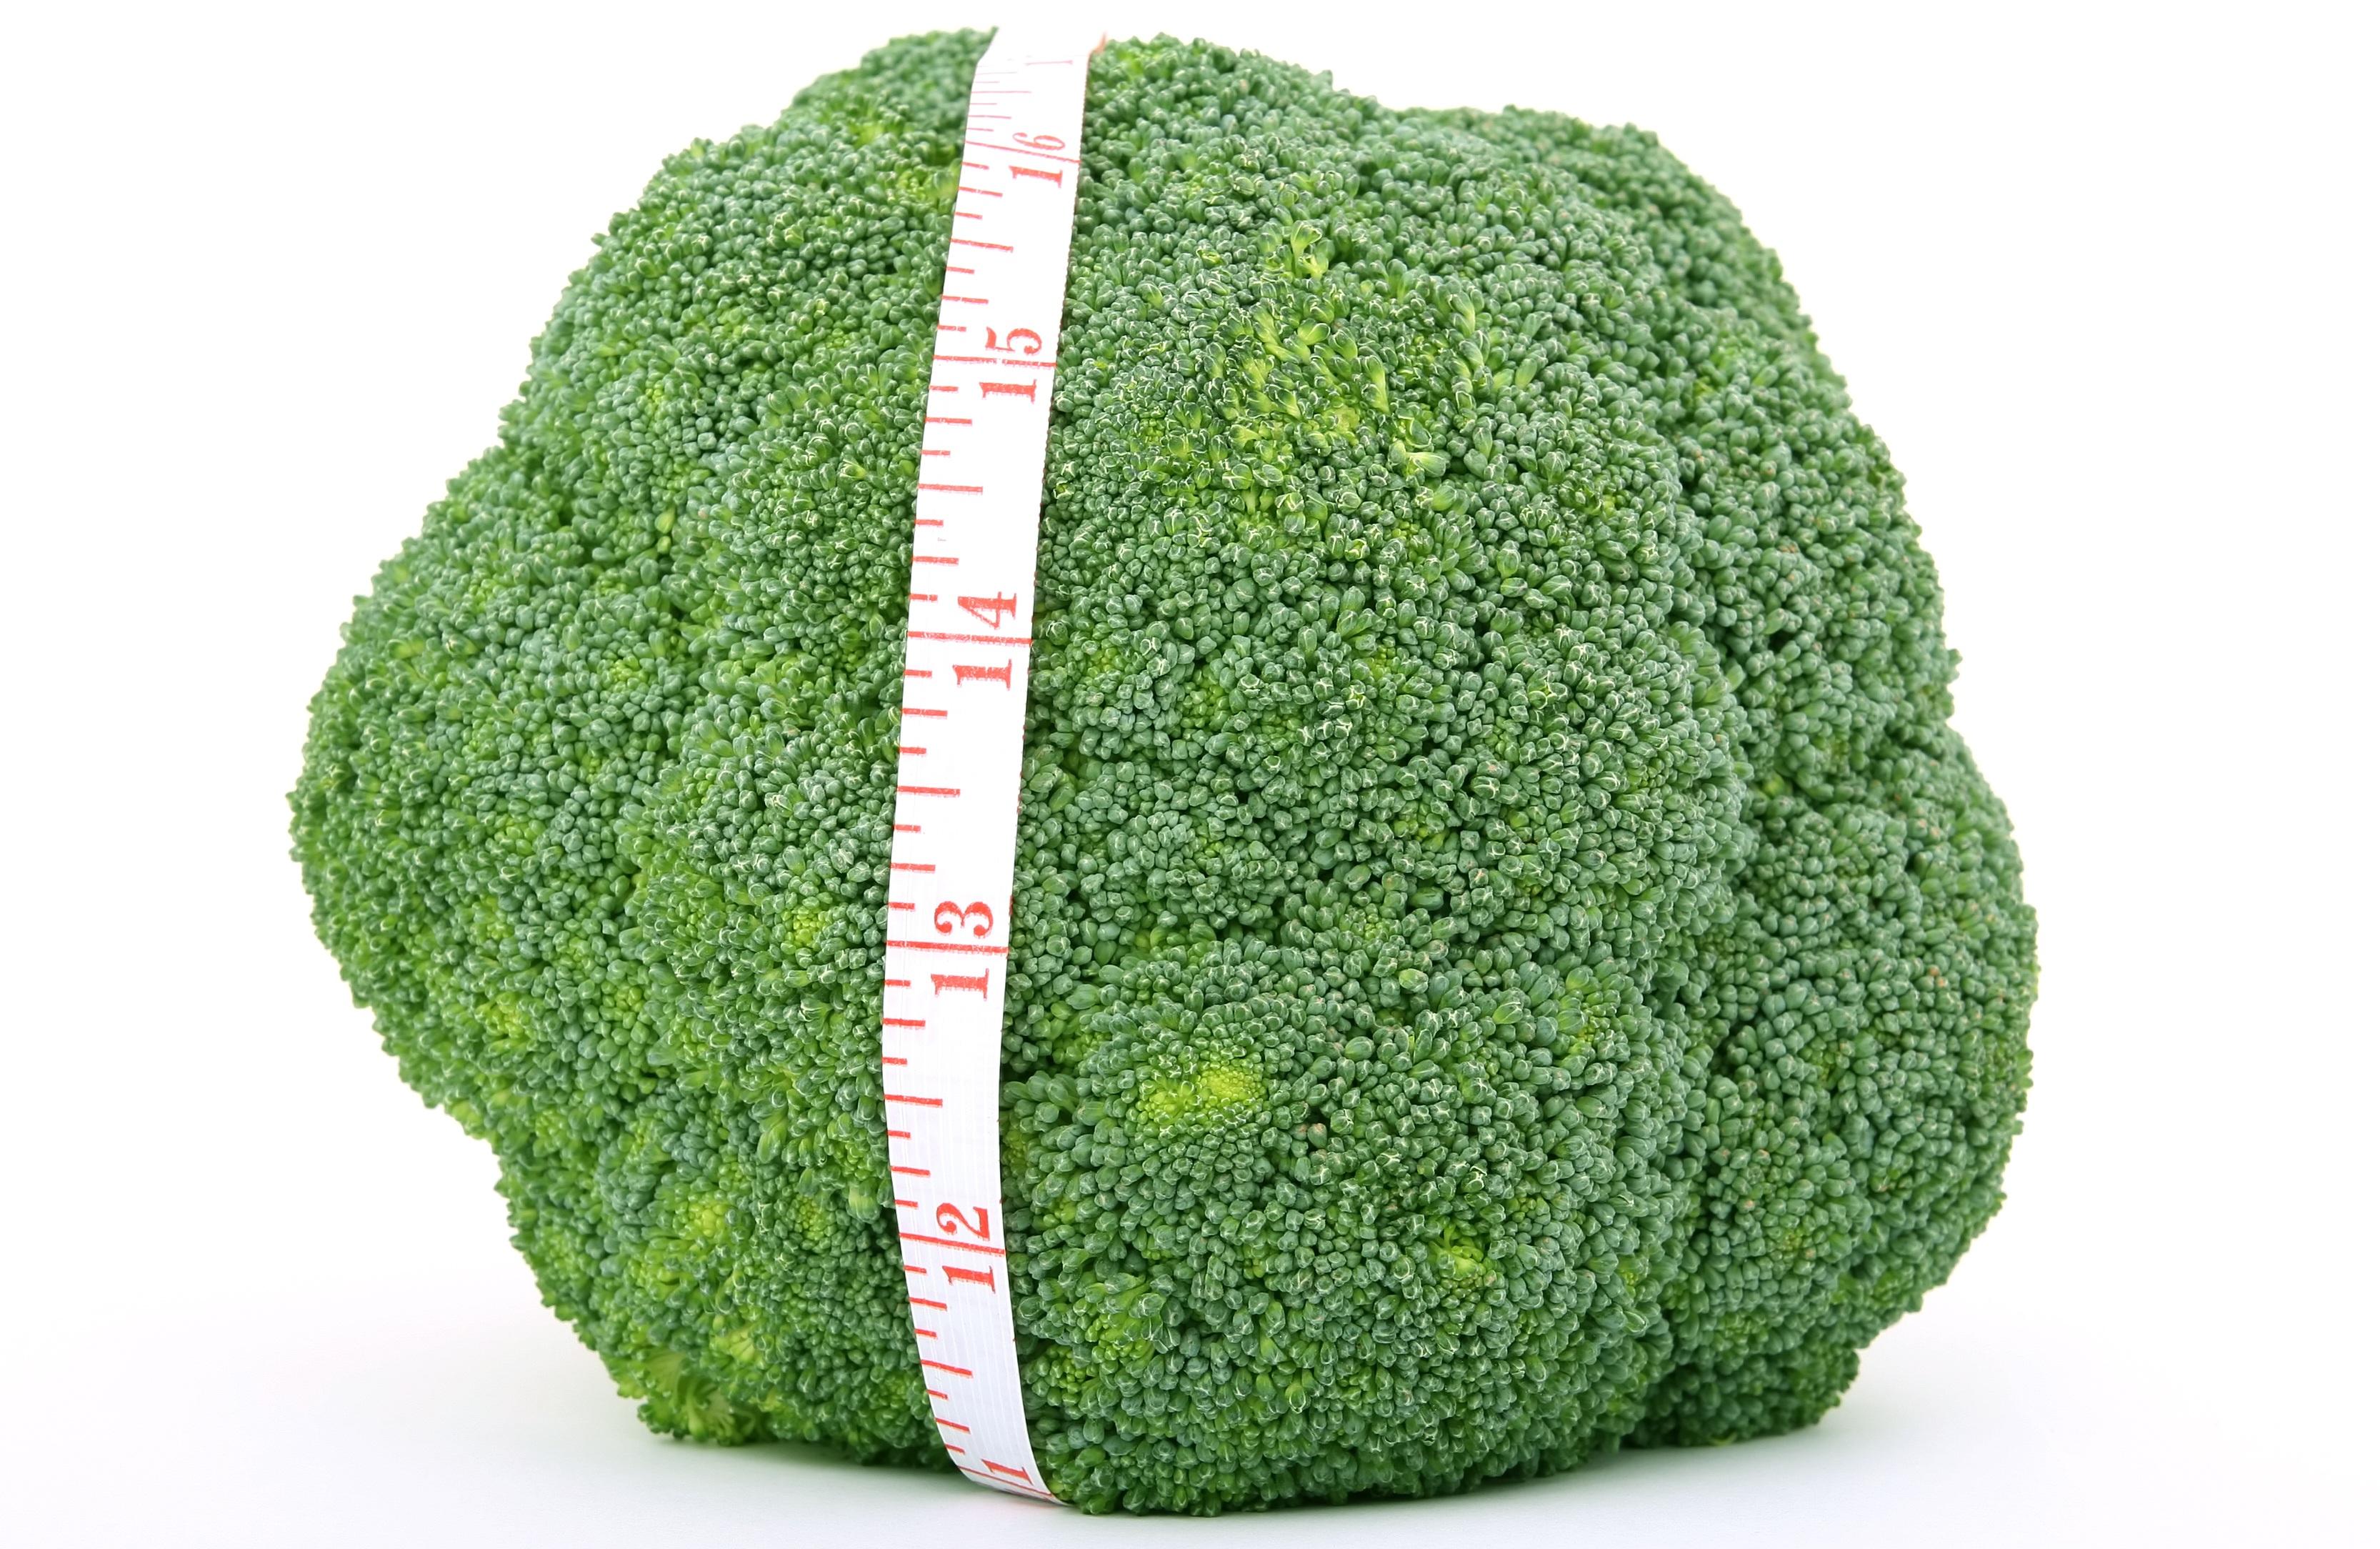
grass, plant, white, lawn, fruit, leaf, isolated, food, green, culinary, produce, vegetable, natural, fresh, measure, weight, colorful, groceries, healthy, snack, delicious, health, cookery, fitness, broccoli, stalk, textile, fat, nutrition, cap, dinner, ball, supermarket, raw, tape, fibre, slim, loss, diet, organic, ingredients, picked, dieting, slimming, appetite, fatty, nourishing, overweight, wholesome, brocoli broccolli